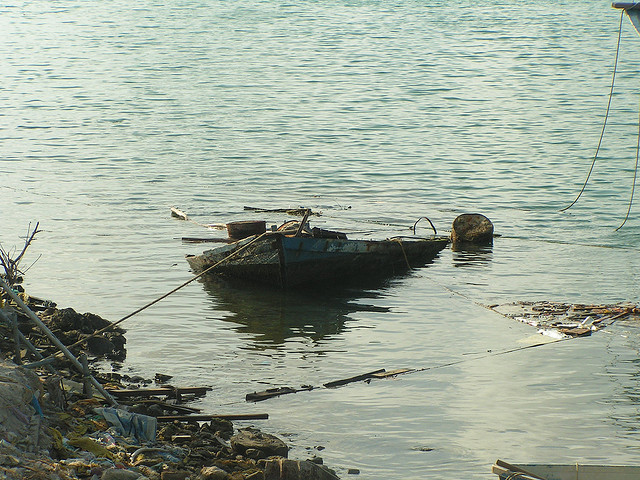
Several ropes are attached to the remains of a fishing boat.

A boat in the water anchored close to the seaside

a piece of boat and a rope water and rocks